Kathleen Pelham-Clinton, Duchess of Newcastle

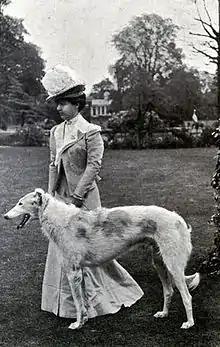
The Duchess with one of her Borzois

Kathleen Florence May Pelham-Clinton, Duchess of Newcastle-under-Lyne OBE (née Candy; 6 May 1871–1 June 1955), was a well-known conformation show judge and dog breeder who influenced the Borzoi and Wire Fox Terrier breeds.